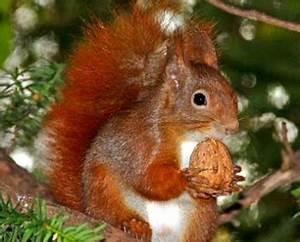
squirrel